United Nations Security Council Resolution 443

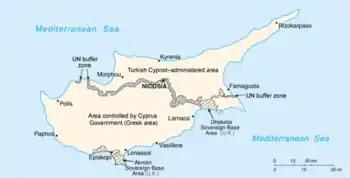
Divided Cyprus

United Nations Security Council Resolution 443, adopted on December 14, 1978, noted a report of the Secretary-General that, due to the existing circumstances, the presence of the United Nations Peacekeeping Force in Cyprus would continue to be essential for a peaceful settlement. The Council expressed its concerns regarding actions which could heighten tensions, and asked the Secretary-General to report back again before May 31, 1979, to follow the implementation of the resolution.